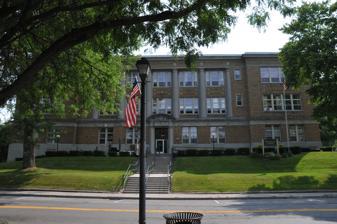
Building: Former Groton High School (Groton, New York)
Country: United States of America
Year built: 1920
United States historic place Groton High School U.S. National Register of Historic Places Show map of New York Show map of the United States Location 177 Main St., Groton, New York Coordinates 42°35′17″N 76°22′0″W / 42.58806°N 76.36667°W / 42.58806; -76.36667 Area 1.3 acres (0.53 ha) Built 1919 Architect Clark, Carl Wesley Architectural style Classical Revival NRHP reference No. 92000953 Added to NRHP July 24, 1992 Groton High School is a historic high school building located at Groton in Tompkins County, New York . It was built in 1919–1920 and features Classical Revival details, such as six monumental engaged Doric order columns.  The front block of the building is three stories in height with a rear projection set back and reduced in height to two, then one, stories and forming a T-shaped configuration.  The building ceased being used for educational purposes in 1975. The current high school campus is located in the south of the Village. It was listed on the National Register of Historic Places in 1994. References